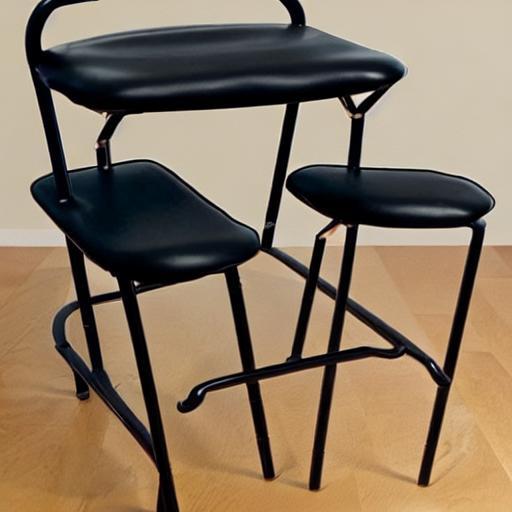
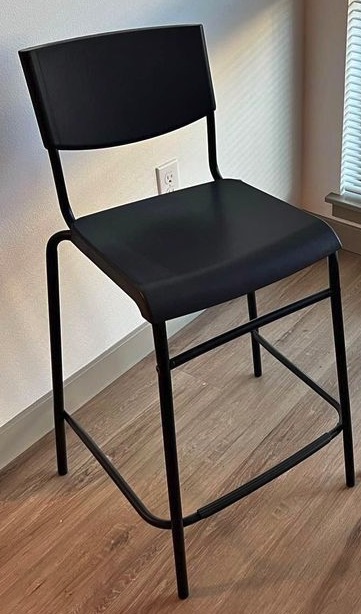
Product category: stool
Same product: no